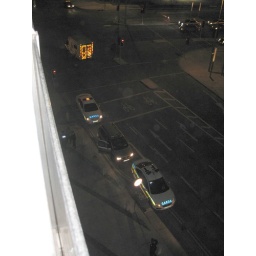
Fire engine, fire service car, ambulance, four Garda cars in street and on forecourt.